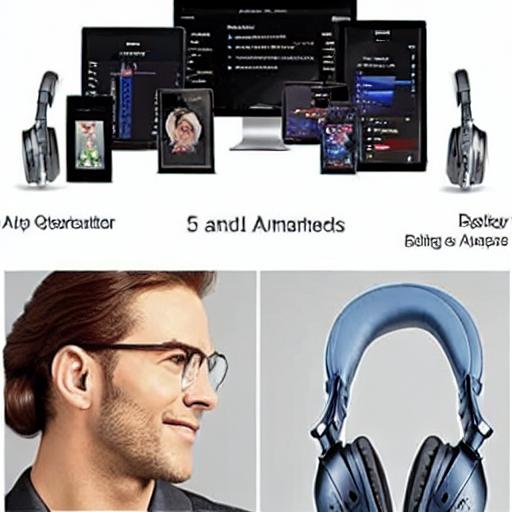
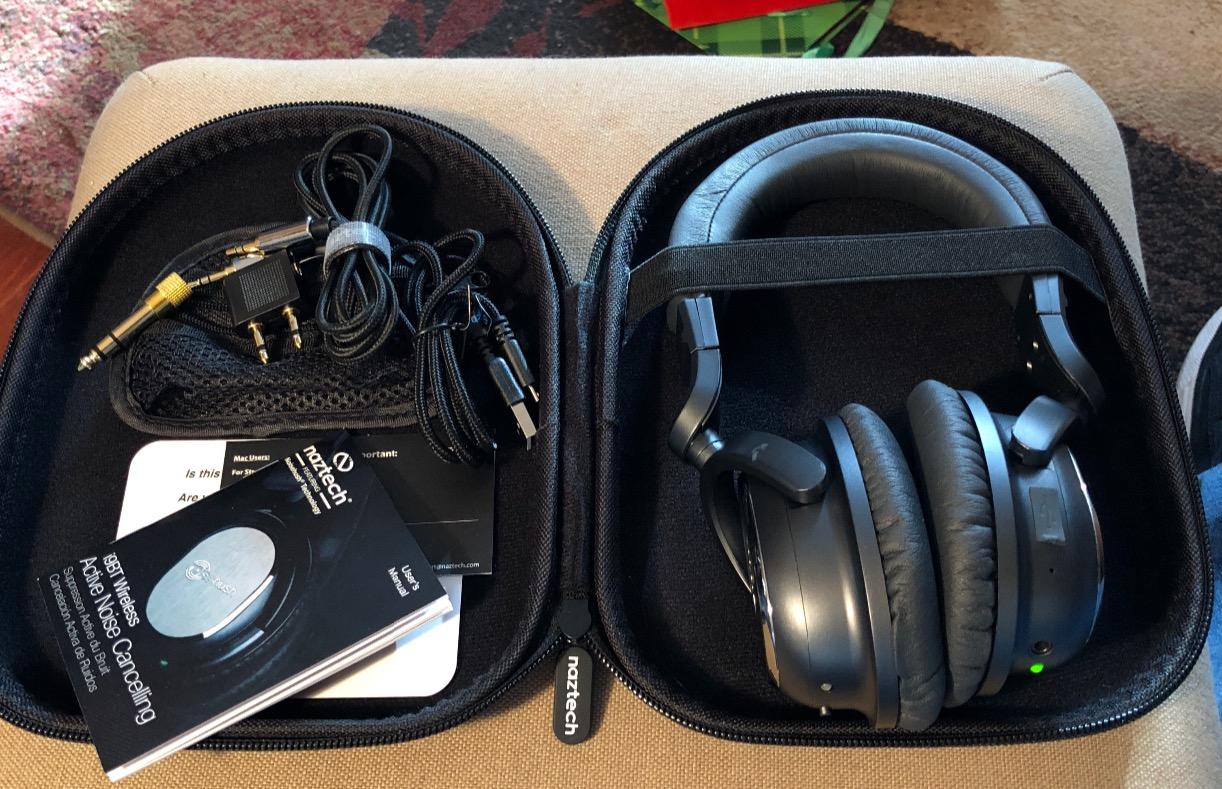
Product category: headphones
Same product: no